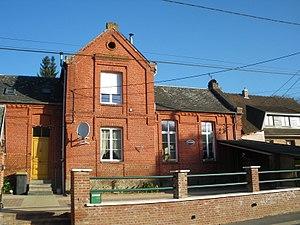
Vue de la mairie de Grincourt-lès-Pas.
Grincourt-lès-Pas est une commune française située dans le département du Pas-de-Calais en région Hauts-de-France.